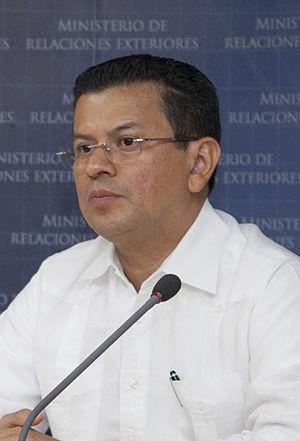
Hugo Roger Martínez Bonilla est un homme politique salvadorien, ministre des Affaires étrangères du Salvador depuis 2014.